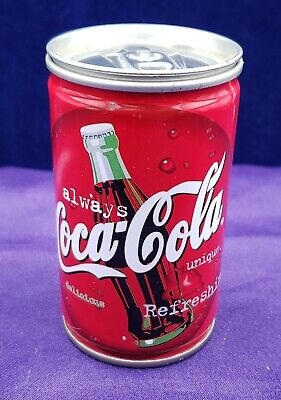
Waste category: metal